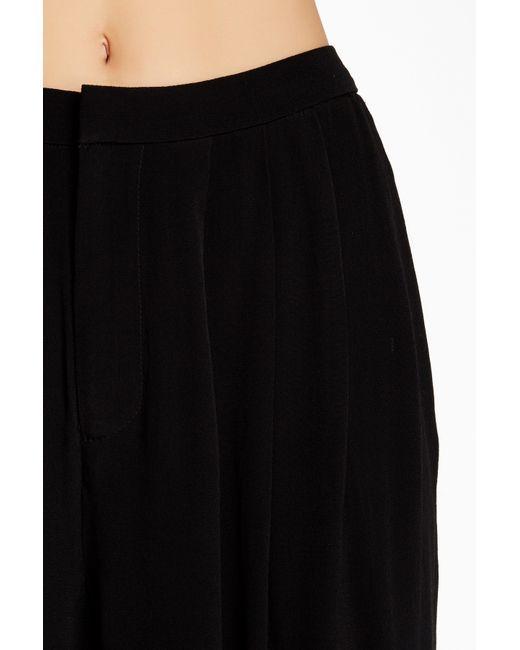
Schwarze Hose aus weichem und dünnem Stoff für Komfort